Nancy Wheeler

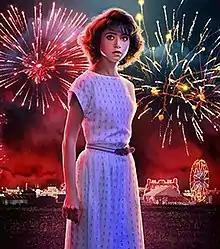
Natalia Dyer as Nancy Wheeler

Nancy Wheeler is a fictional character from the Netflix television show "Stranger Things", portrayed by American actor Natalia Dyer. She is the sister of Mike Wheeler, the girlfriend of Jonathan Byers, and the ex-girlfriend of Steve Harrington. Nancy starts investigating the disappearance of Will Byers when her friend Barbara also goes missing. She teams up with her future boyfriend Jonathan Byers to investigate Will and Barbara's disappearance, which leads to her discovery of the Upside Down, an alternate dimension.